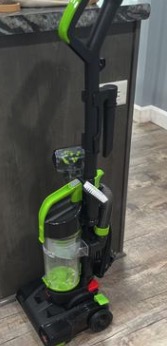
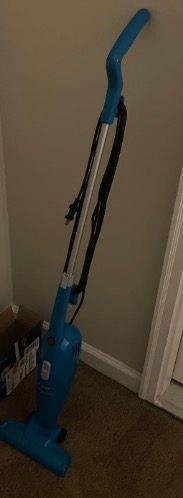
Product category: items_vacuum
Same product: no